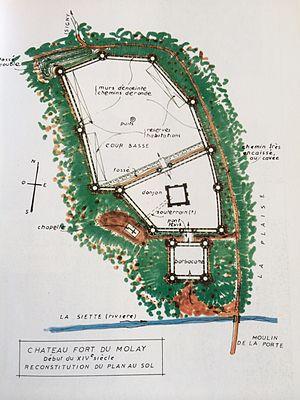
Reconstitution du plan au sol du château-fort du Molay début du 14e siècle
Le Molay-Littry est une commune française située dans le pays du Bessin dans le département du Calvados en région Normandie.